Blind signature

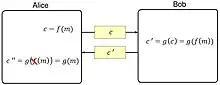
An example of blind signature in action

Blind signatures can also be used to provide "unlinkability", which prevents the signer from linking the blinded message it signs to a later un-blinded version that it may be called upon to verify. In this case, the signer's response is first "un-blinded" prior to verification in such a way that the signature remains valid for the un-blinded message. This can be useful in schemes where anonymity is required.